Toni Willé

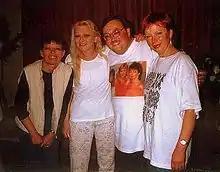
Toni (center) and sisters Betty and Marianne with a fan in Winterswijk, NL in 2001

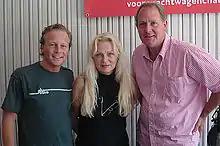
Toni Willé in a radio interview programme with Dennis Jones (left) at Radio Nederland Wereldomroep in 2007

By 1981, it became popular for artists to perform with a tape instead of backing band as this was much cheaper and more attractive for venue owners. So Toni and her sisters had no choice but to part with their backing band reducing the group to only Toni, Betty, Marianne and Toni's husband Lou Willé. Their new producer was now Pim Koopman.